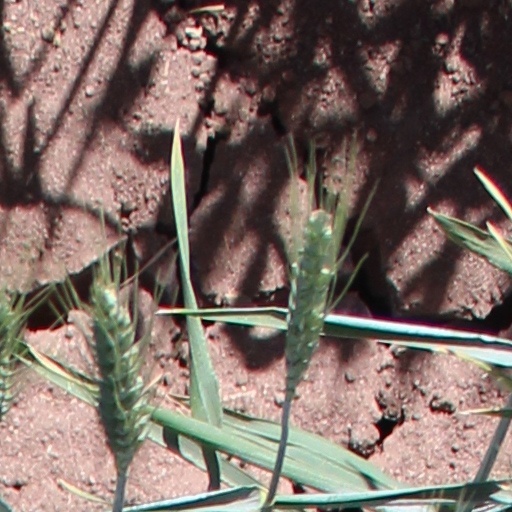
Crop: wheat